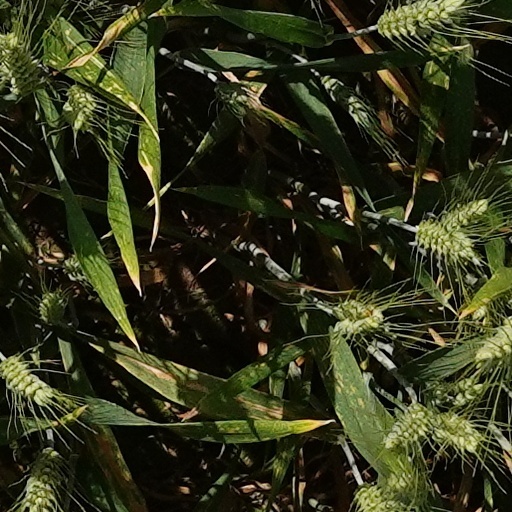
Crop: wheat